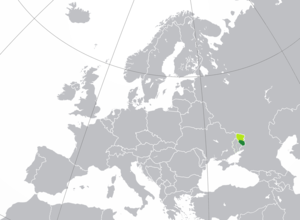
La République populaire de Lougansk, selon la transcription du nom russe de la ville, ou de Louhansk selon la transcription ukrainienne, est un État sécessionniste de l'Ukraine proclamé 27 avril 2014 dans l'oblast de Louhansk, contrôlant une partie de celui-ci et dont la capitale est Lougansk. Cette sécession intervient pendant la crise ukrainienne et la guerre du Donbass, elle a été notamment orchestrée par la milice populaire du Donbass.